County Route 18 (Otsego County, New York)

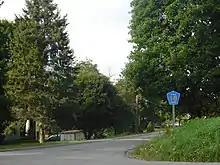
CR 18 north from CR 20 in South Edmeston

CR 18 continues on through the rural town, passing along the eastern base of the river valley as it intersects CR 18C (Welsh Road), a connector route linking CR 18 to the hamlet of West Edmeston and NY 8. From there, the route heads northeastward through open fields and isolated forests before crossing into the town of Plainfield. Here, CR 18 meets CR 19, an east–west highway connecting CR 18 to the community of Leonardsville. Roughly north of Leonardsville, CR 18 enters the small hamlet of Unadilla Forks. Here, it connects to its two other suffixed routes, both of which connect to county routes in adjacent counties.